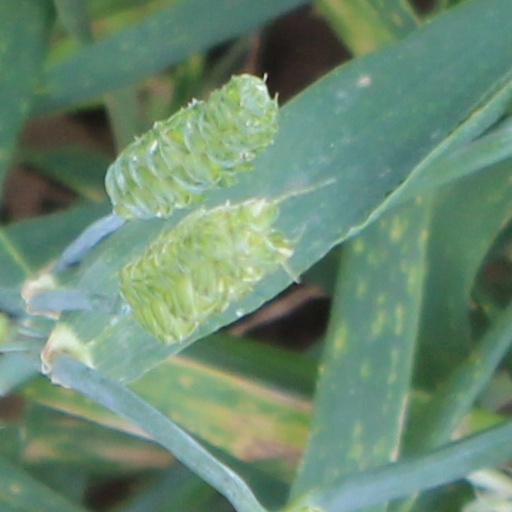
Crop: wheat